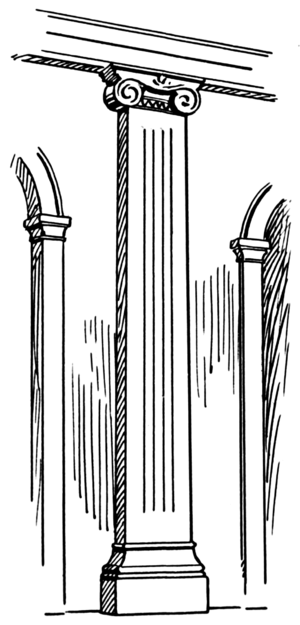
Un pilastre est un support rectangulaire terminé par une base et par un chapiteau. Le pilastre est encastré dans un mur, tandis que la colonne est un élément isolé. La fonction du pilastre est uniquement décorative, il n'est qu'adossé à un mur porteur.